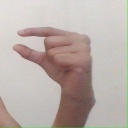
अक्षर: ग